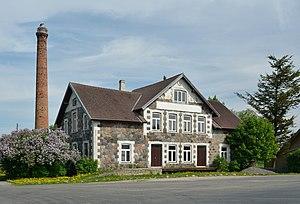
Äksi est un village de la commune de Kose du comté de Harju en Estonie.